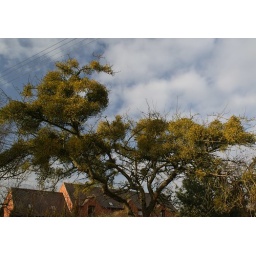
this is a bare winter tree completely overcome by mistletoe (Viscum album)